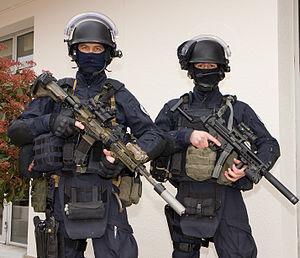
La Gendarmerie nationale est une force armée française chargée des missions de police et placée sous la tutelle du ministère de l'Intérieur. Contrairement aux policiers, ses membres sont des militaires. Héritière de la Maréchaussée, la Gendarmerie est l'une des plus anciennes institutions françaises. De nombreux pays dans le monde ont adopté le principe d'une force de police à statut militaire directement inspirée par la Gendarmerie française.
Le Groupe d'intervention de la Gendarmerie nationale est une unité d'élite de la Gendarmerie nationale française, spécialisée dans la gestion de crises et les missions dangereuses demandant un savoir-faire particulier, notamment dans les trois domaines suivants :